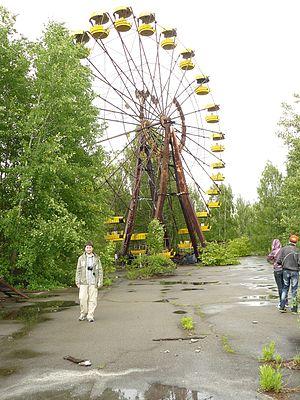
"Une grande roue ou roue panoramique est une variante de très grande taille des manèges. On peut la surnommer ""grand cercle de métal lumineux étoilé""
La grande roue de Prypiat est une grande roue située dans la ville fantôme de Prypiat en Ukraine, plus précisément dans un parc d'attractions situé au cœur de la ville. Cette grande roue est aujourd'hui à l'abandon et n'a jamais servi, gravement contaminée par la radioactivité lors de la catastrophe de la centrale nucléaire de Tchernobyl d'avril 1986. Elle présente un risque d'effondrement. Elle est considérée comme le symbole de la ville de Prypiat.
Prypiat ou Pripiat est une ville fondée en 1970, en République socialiste soviétique d'Ukraine. Elle se trouve à 3 km de la centrale nucléaire de Tchernobyl et à une dizaine de kilomètres au nord de Tchernobyl. Elle est donc située dans la zone d'exclusion de 30 km mise en place autour de la centrale après la catastrophe nucléaire de 1986. Tout en conservant le statut de ville, elle est désormais une ville fantôme, inhabitée, tout comme les villages proches de Novochepelytchi, Kotcharivka et Kopatchi, situés à 7 km de Prypiat. Prypiat est de nos jours supervisée par le State Emergency Service of Ukraine.